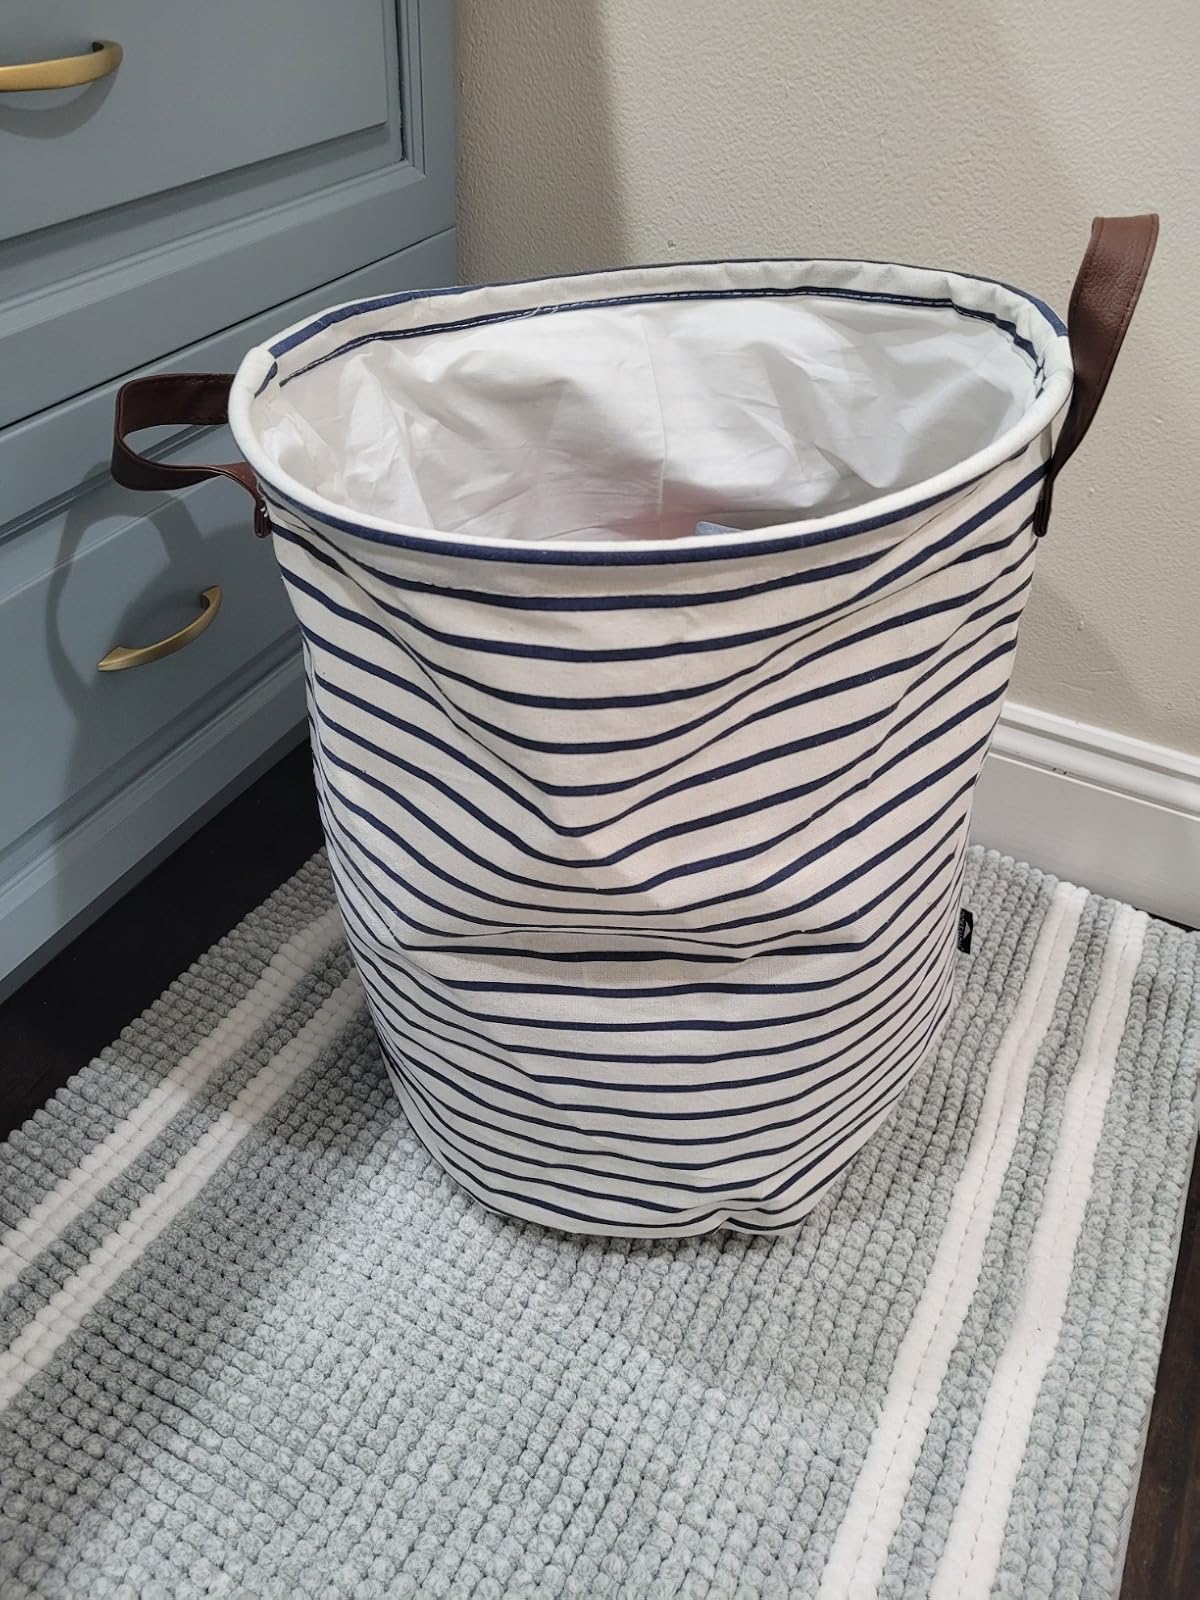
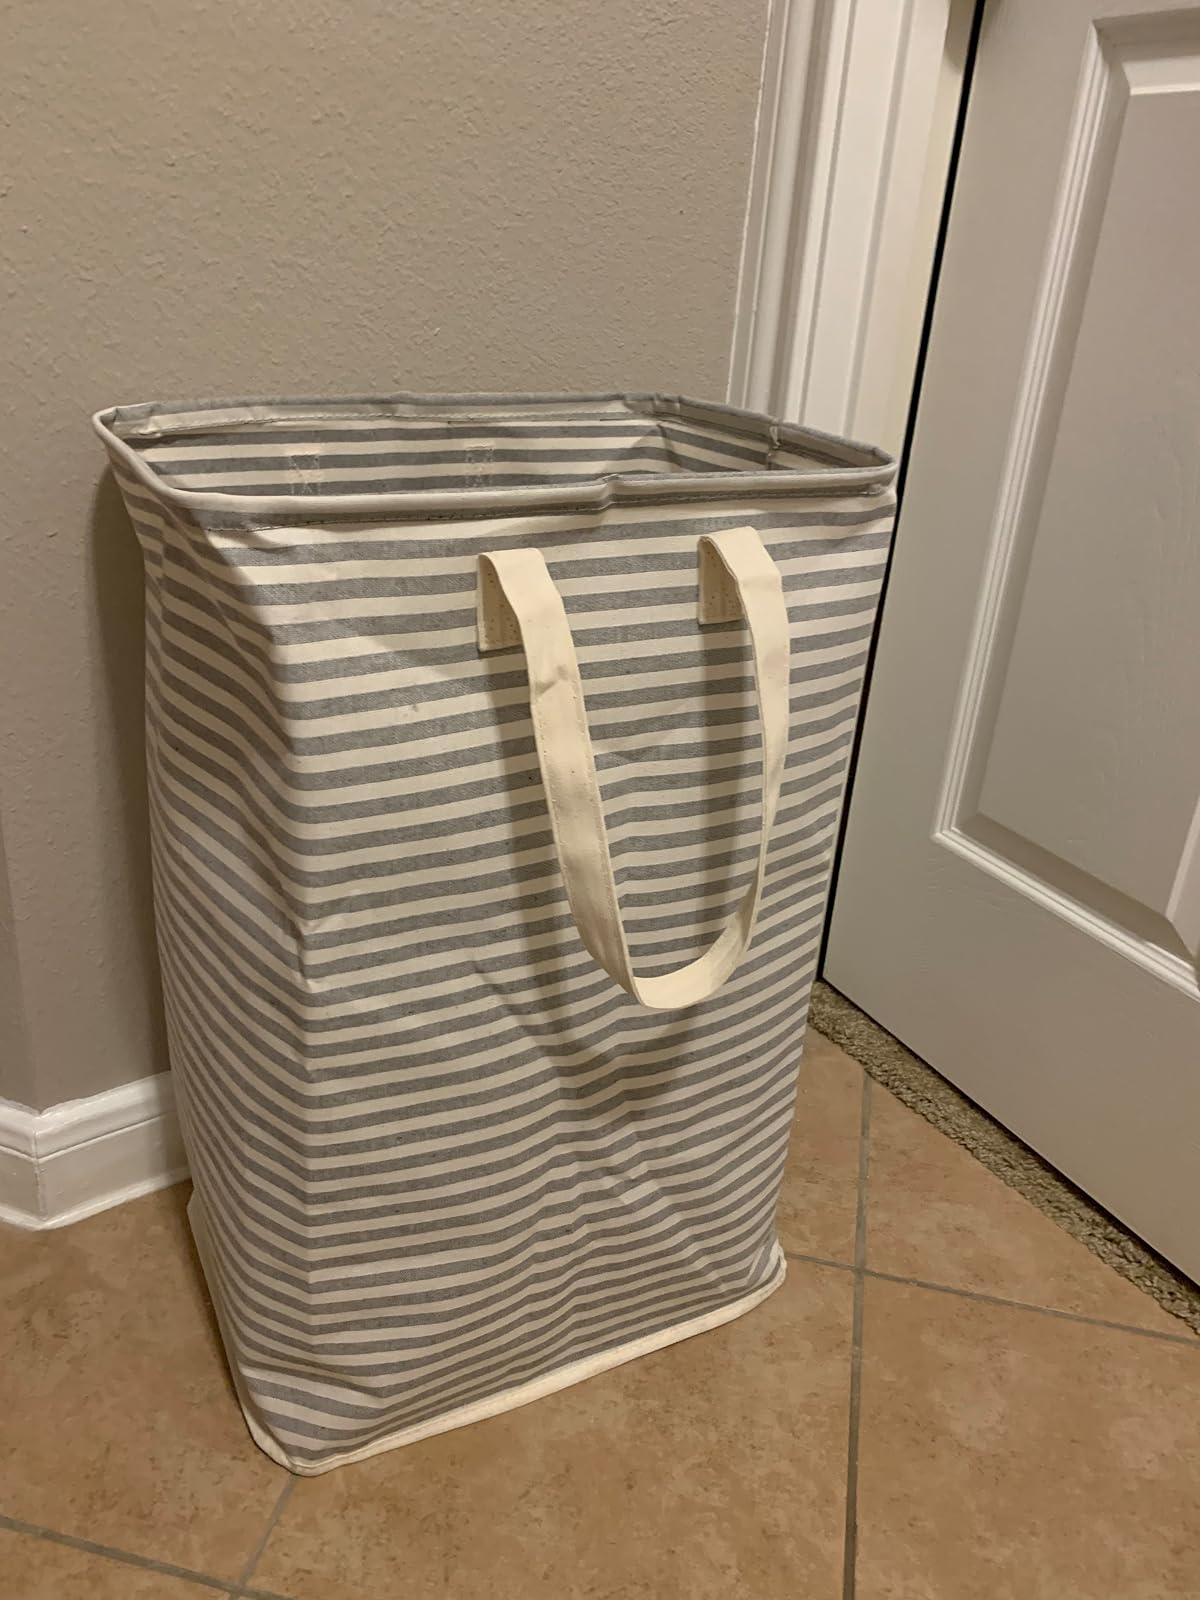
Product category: items_hamper
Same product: no